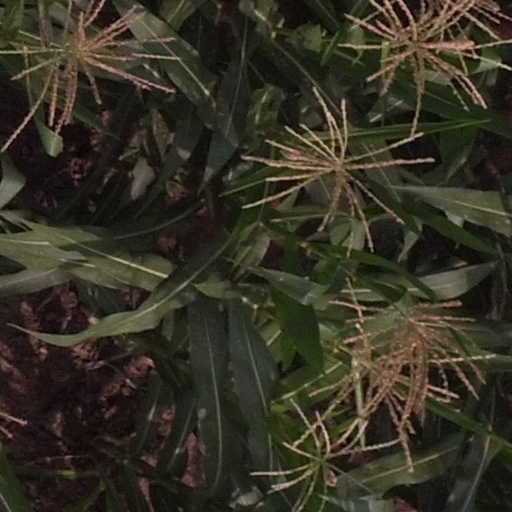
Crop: maize; corn